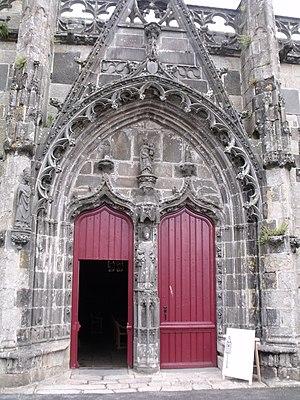
Portail sud de la basilique Notre-Dame du Folgoët (29).Español: Basílica de Notre-Dame du Folgoët This building is classé au titre des Monuments Historiques. It is indexed in the Base Mérimée, a database of architectural heritage maintained by the French Ministry of Culture,